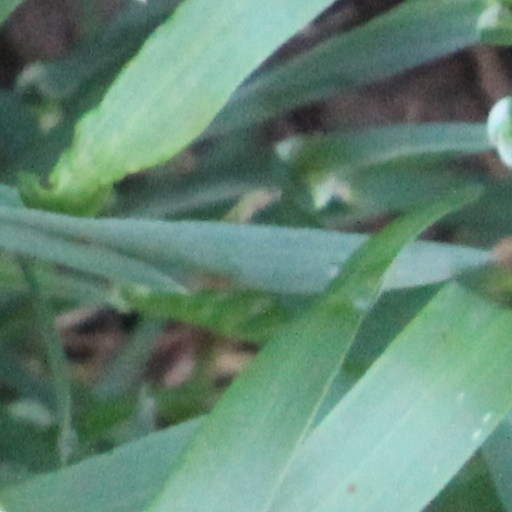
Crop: wheat